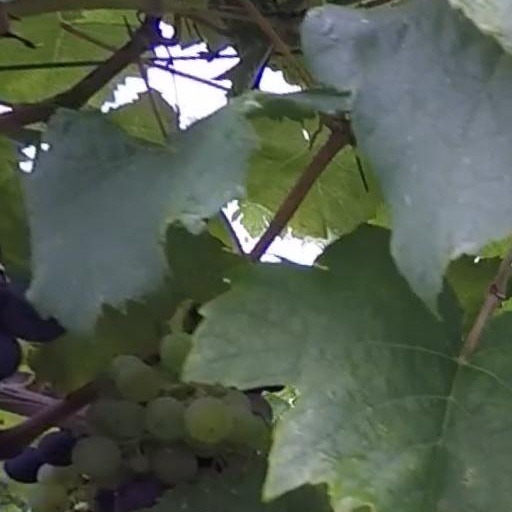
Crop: grape